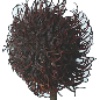
Label: rambutan